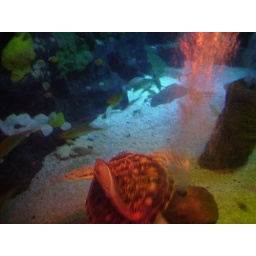
sea turtle by the bubble stream with a fish swimming over it